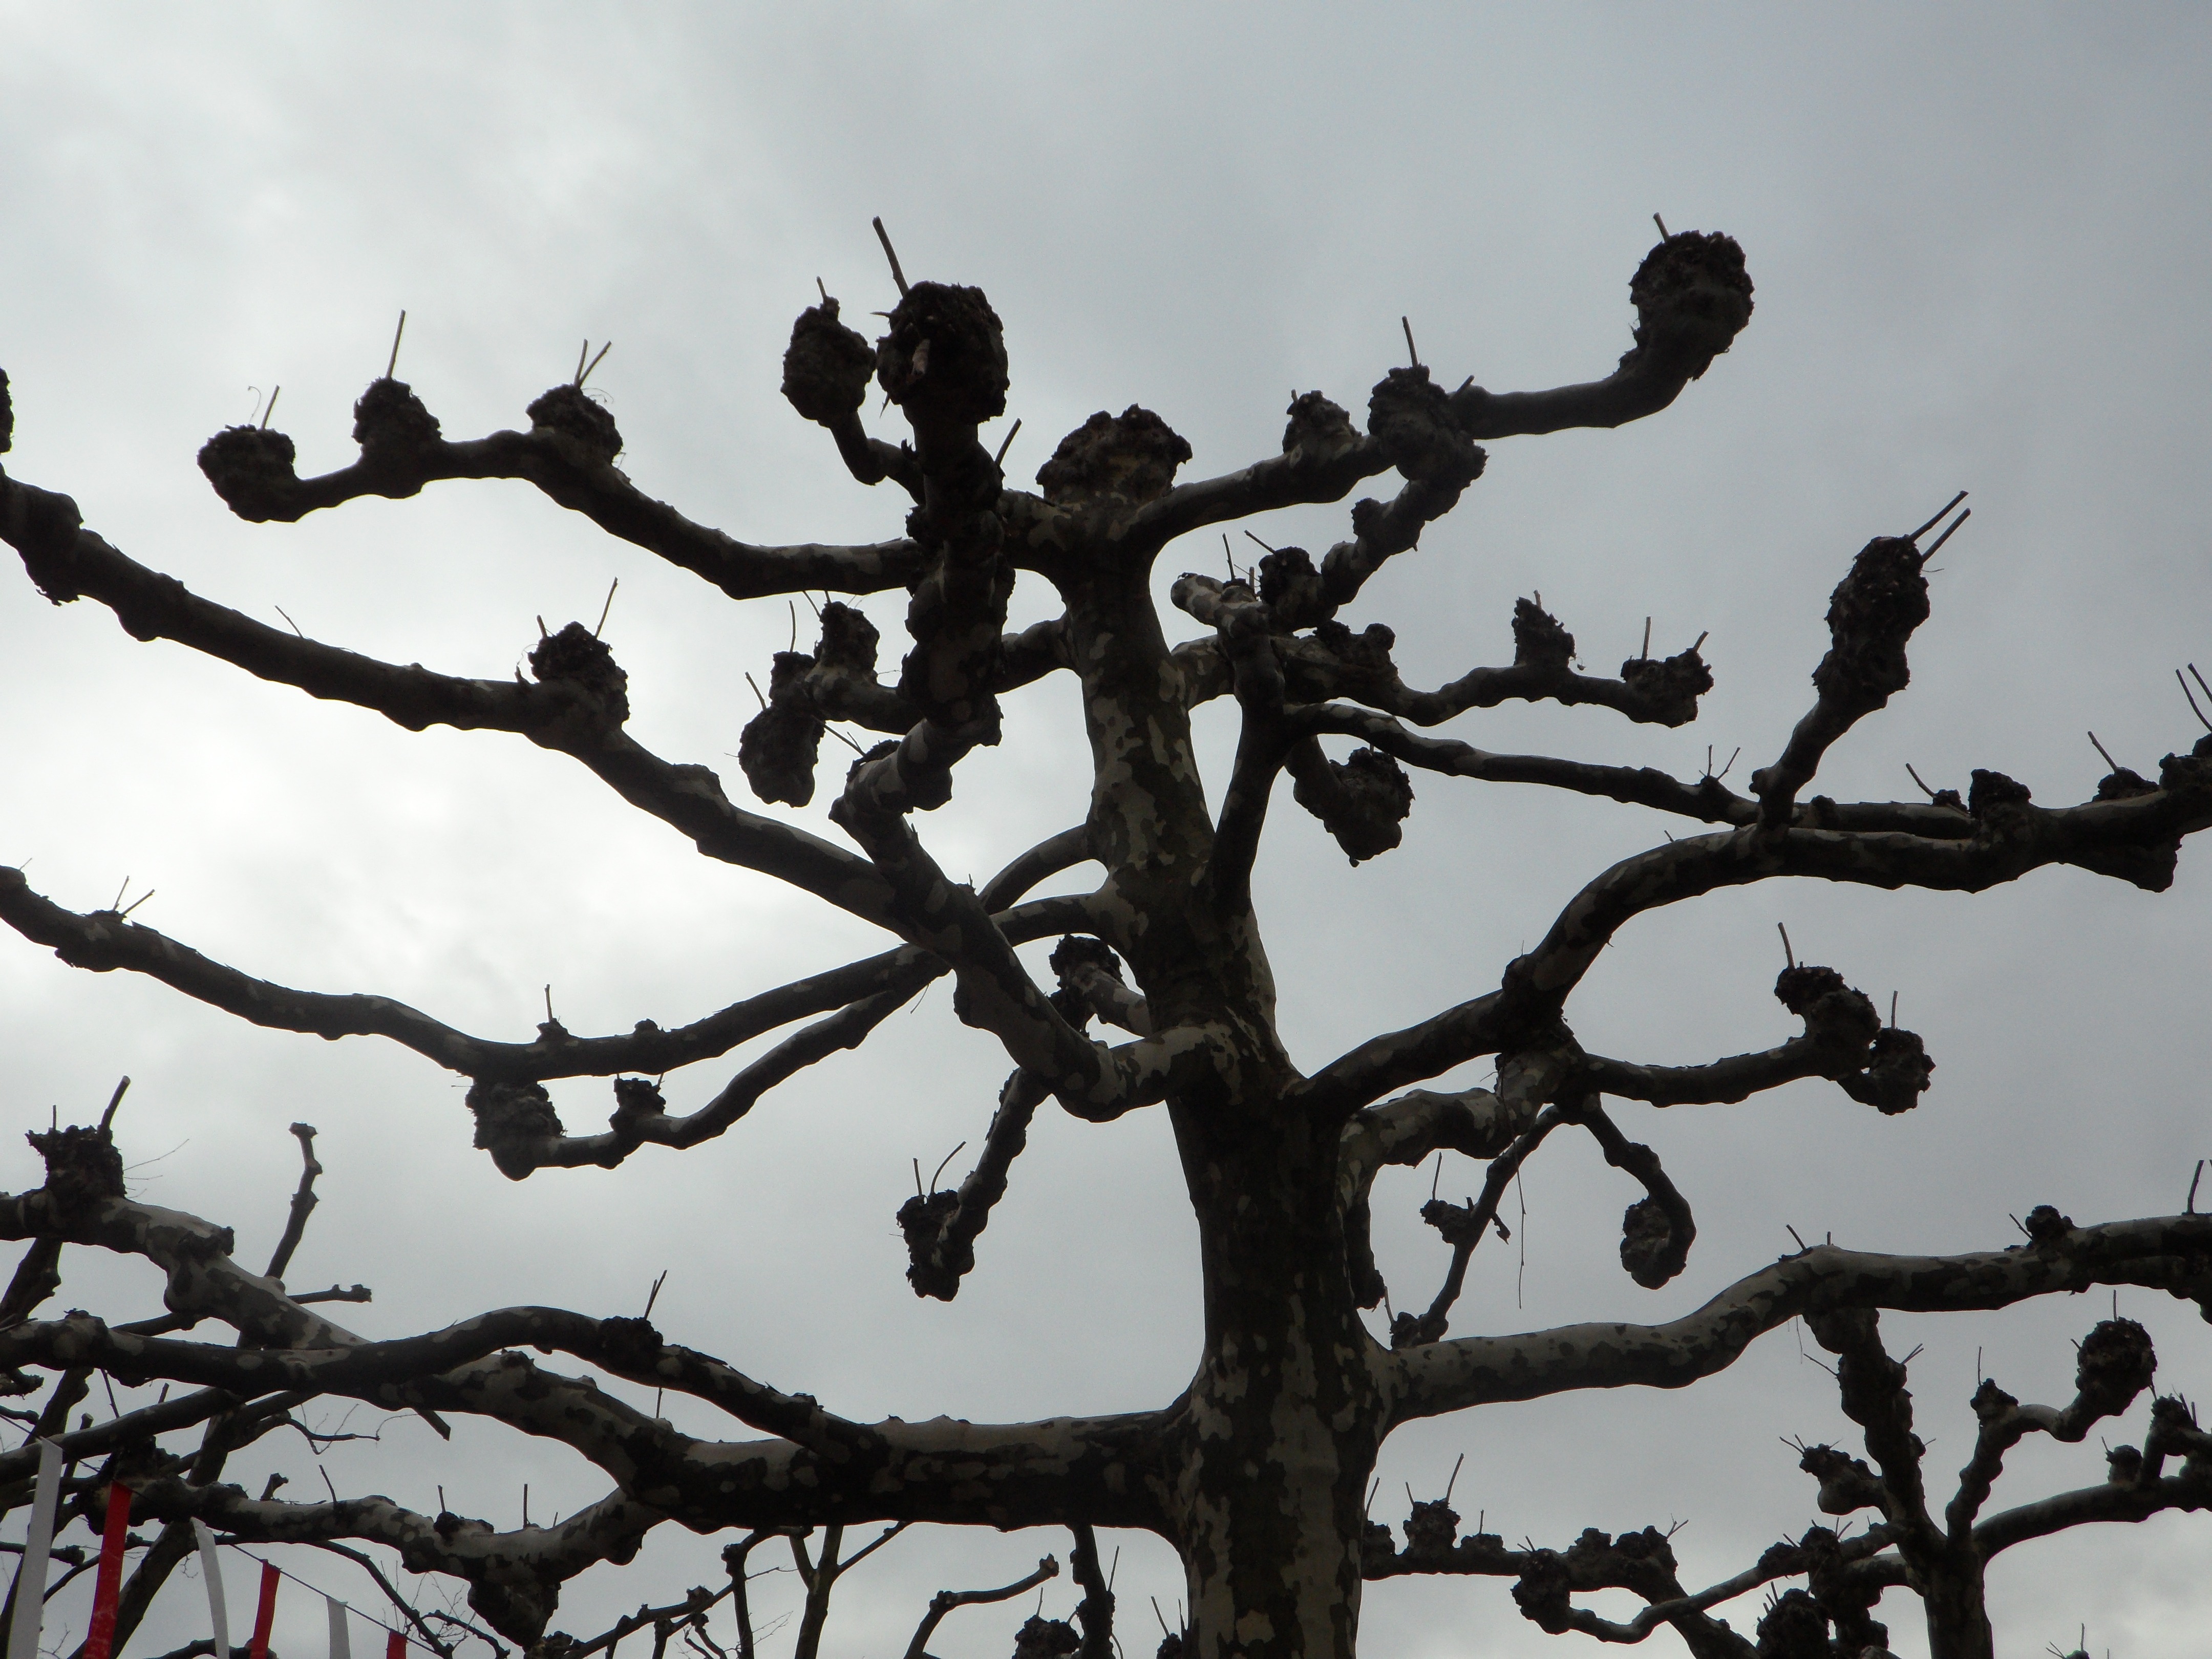
tree, nature, branch, silhouette, blossom, snow, winter, plant, sky, leaf, flower, plane, spring, botany, blue, flora, twig, aesthetic, branches, mood, wintry, kahl, woody plant